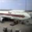
Label: airplane